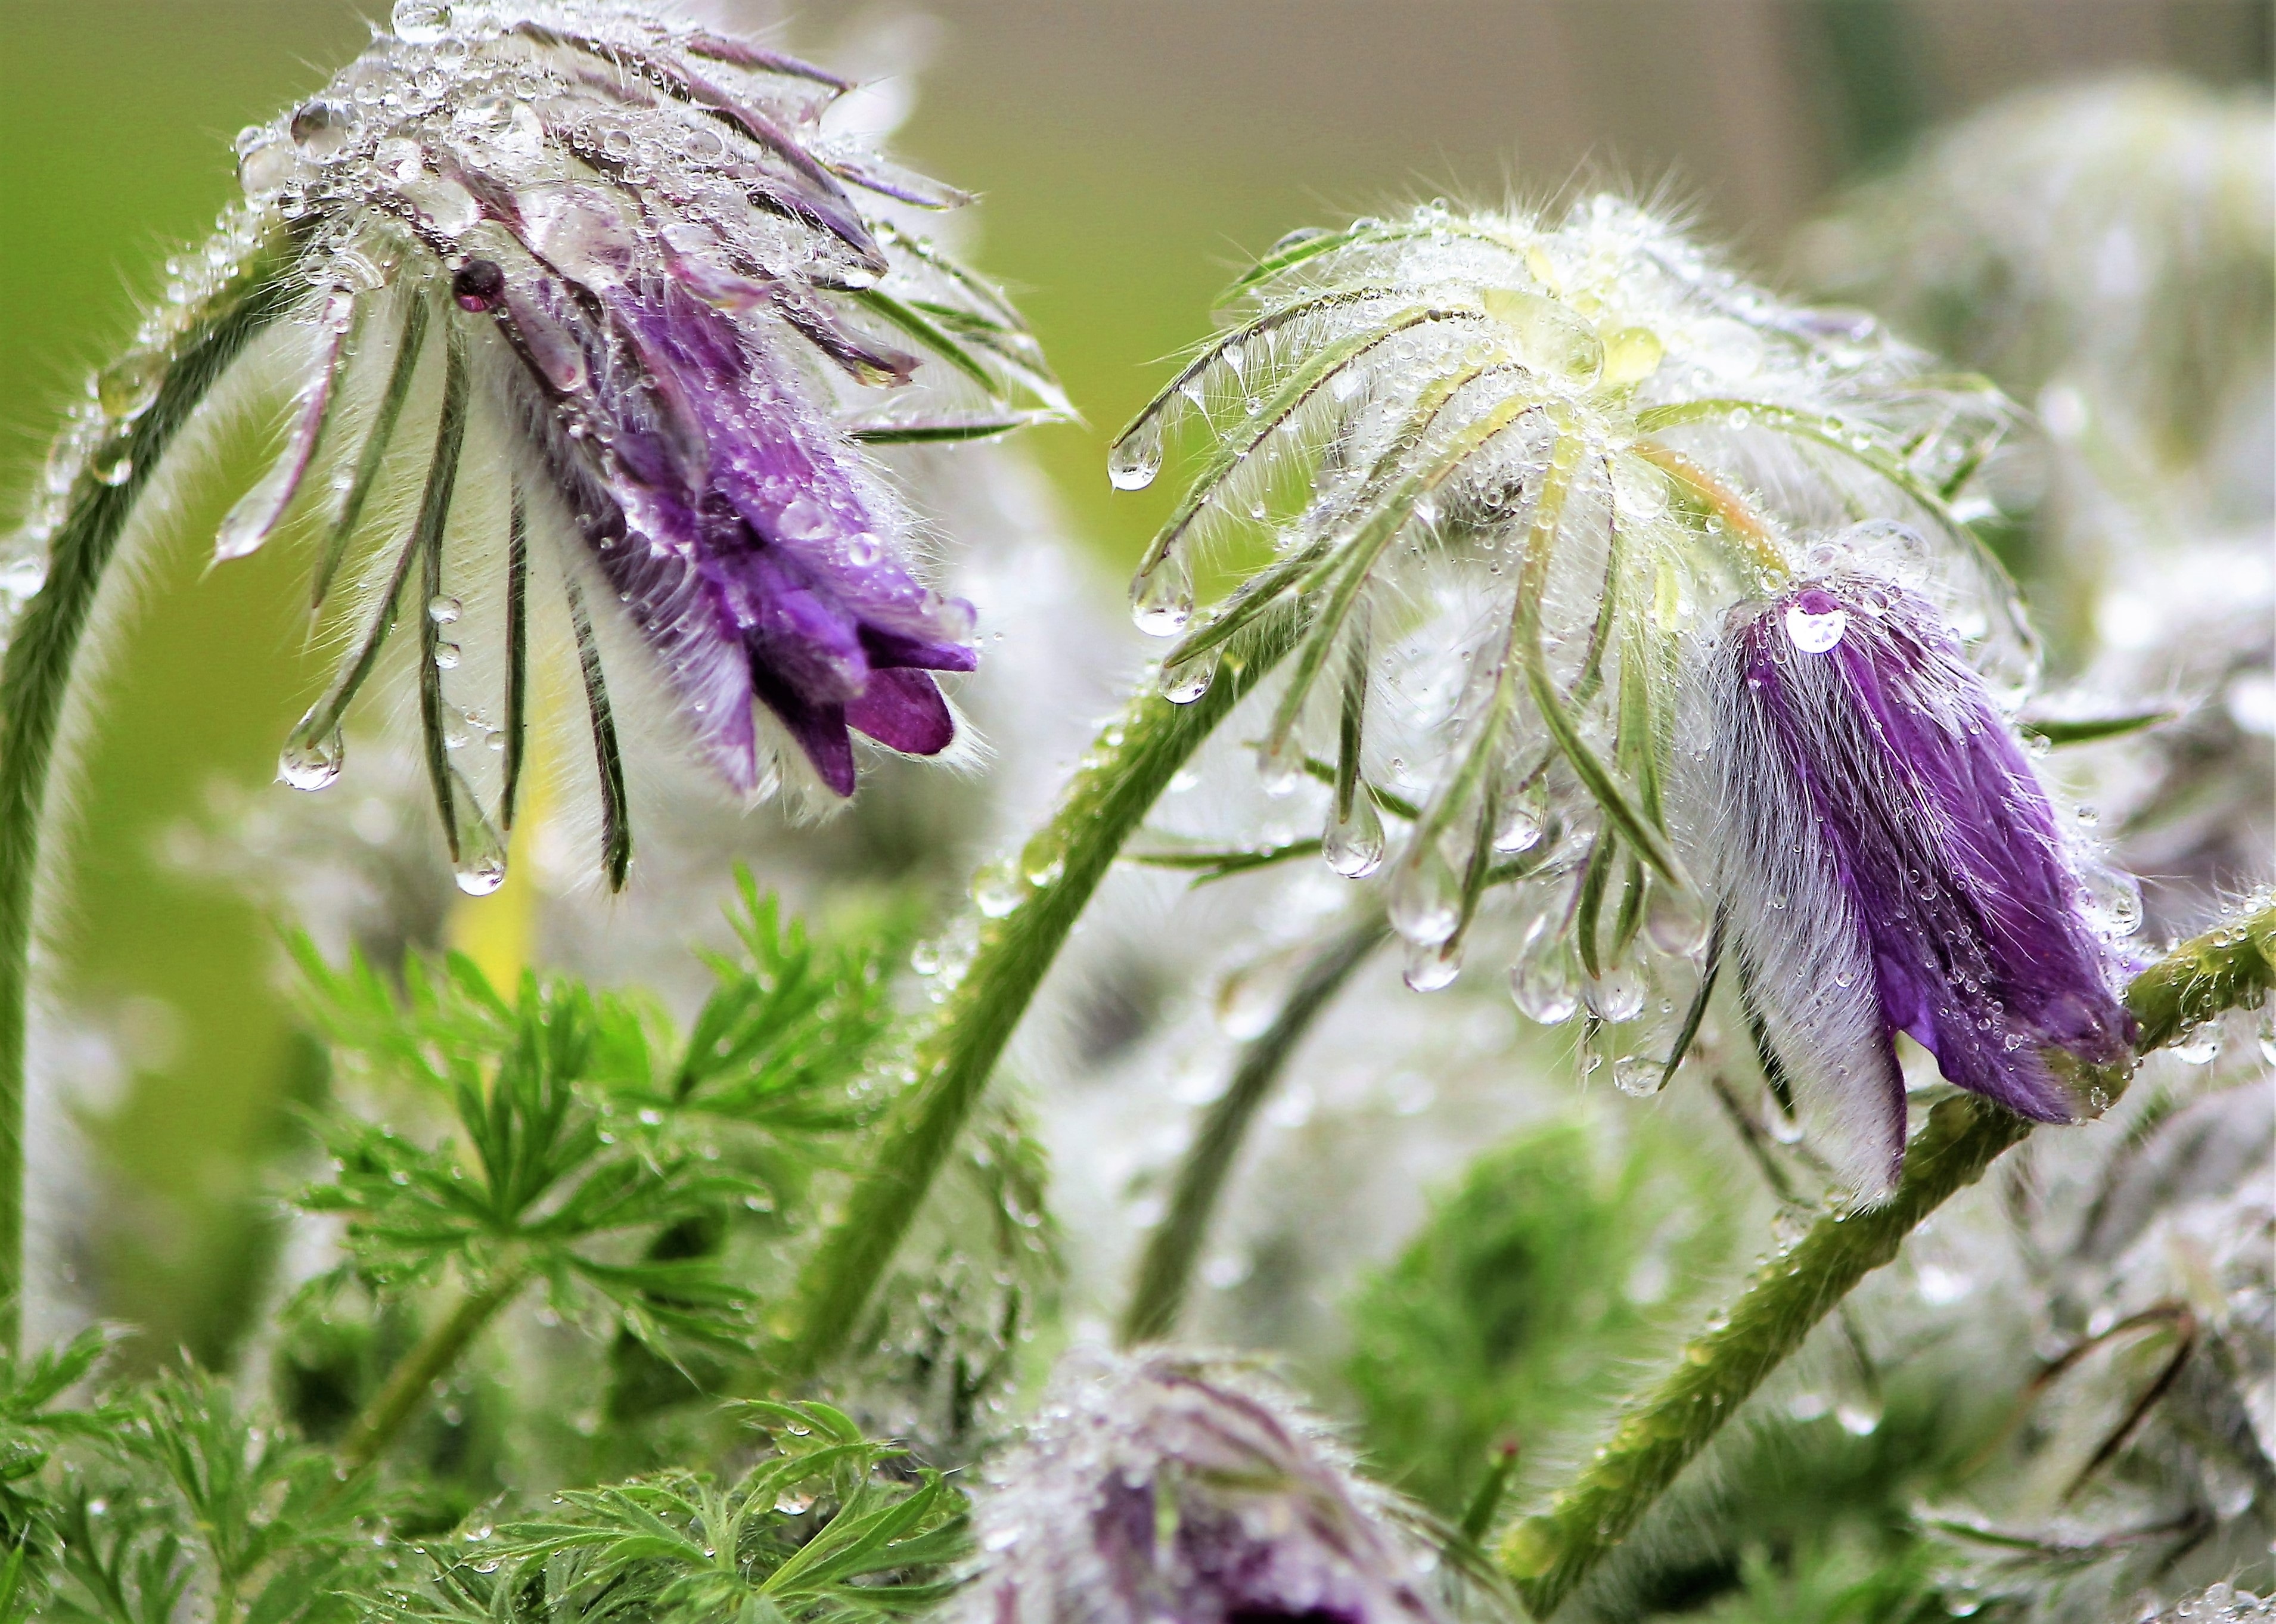
nature, blossom, plant, meadow, flower, purple, raindrop, frost, botany, flora, wildflower, close up, thistle, drop of water, macro photography, pasque flower, flowering plant, daisy family, bellflower family, land plant